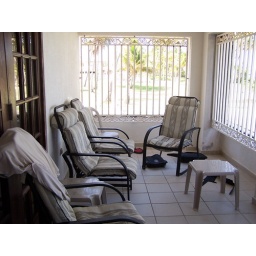
beach house in Humacao